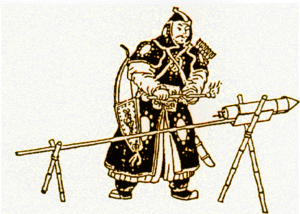
L'histoire du vol spatial retrace au cours du temps l'exploration de l'univers et des objets célestes du Système solaire par l'envoi soit d'engins robotisés, soit de vaisseaux pilotés par des équipages humains. Sa conquête a inspiré de nombreux écrivains et philosophes. L'idée d'envoyer un objet ou un homme dans l'espace est évoquée par des romanciers plusieurs centaines d'années avant que cela ne devienne matériellement possible. Au cours de la deuxième moitié du XXᵉ siècle, grâce au développement de moteurs-fusées adéquats, aux progrès de l'avionique et à l'amélioration des matériaux, l'envoi d'engins dans l'espace passe du rêve à la réalité.